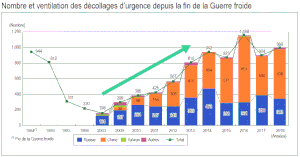
Nombre et ventilation des décollages d'urgence de la force aérienne japonaise des années 1980 à 2019
Scramble est un terme de l'aviation internationale que signifie une alerte pour un décollage d'urgence. En France, on en distingue deux types:
La Force aérienne d'autodéfense japonaise ou Japanese Air Self-Defense Force est la composante aérienne des Forces d'autodéfense japonaises. Elle a été créée le 1ᵉʳ juillet 1954 et reprend une partie des traditions du Service aérien de l'Armée impériale japonaise. Fin 2013, son effectif total est de 50 324 personnes. En 2010, ses effectifs étaient de 34 760 militaires.